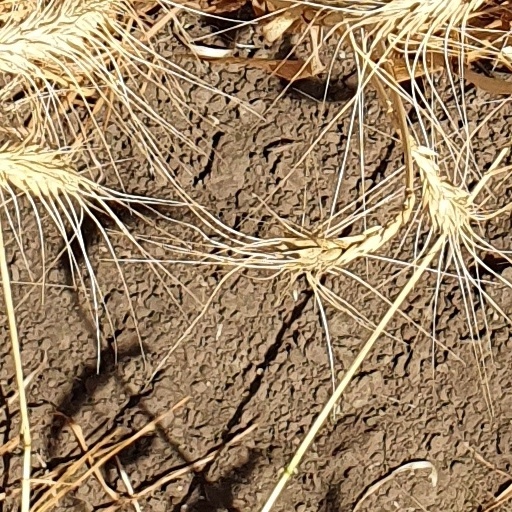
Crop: wheat